Madison Street Bridge disaster

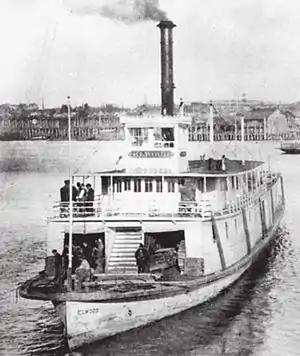
Captain Lee, on the steamer "Elwood", shown here at Portland, tried to warn the streetcar by blowing hard on the riverboat's steam whistle.

At about 6:45 a.m. on November 1, 1893, the streetcar "Inez", owned by the East Side Railway, arrived at the Madison Street Bridge, running westbound into the city with 18 to 20 passengers on board, as well as the motorman and the conductor. All the streetcars were named in those times. "Inez" was coming from Milwaukie. Some passengers got off, and one witness said there were about 15 passengers on board when the car reached the bridge. The night before had been cold and frost covered the rails. The car had departed from Oak Grove at about 5:55 a.m. that morning.